Alexander Fadeev Monument

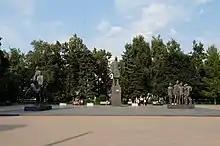

The Alexander Fadeev Monument is a sculptural ensemble dedicated to the Soviet writer Alexander Aleksandrovich Fadeyev (1901–1956) and the heroes of his works "Defeat" and "Young Guards". Established in Moscow on the Miusskaya square in front of the Palace of Pioneers and Schoolchildren. The authors of the monument are sculptor V. A. Fedorov, architects M. E. Konstantinov, V. N. Fursov. The monument has the status of an identified cultural heritage site.